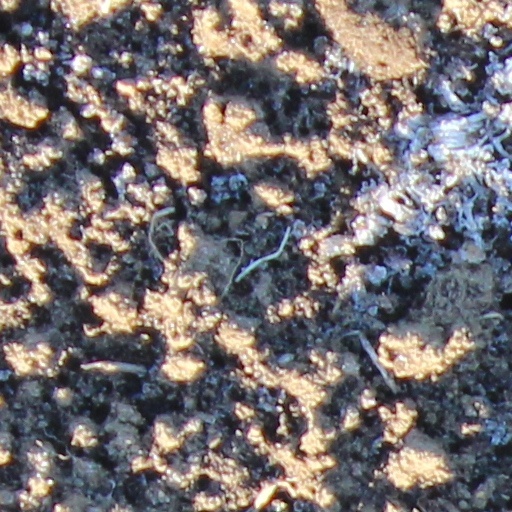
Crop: wheat